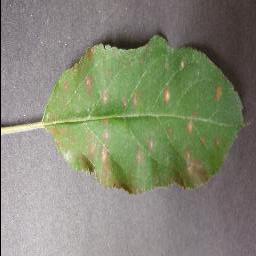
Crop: apple
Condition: cedar_rust